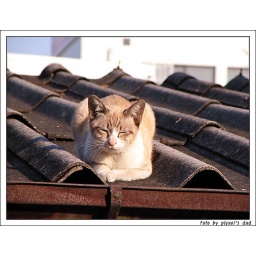
The cat near my house